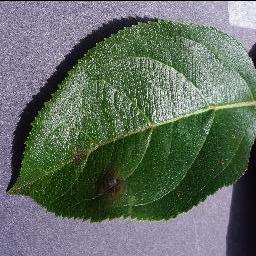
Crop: apple
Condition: scab